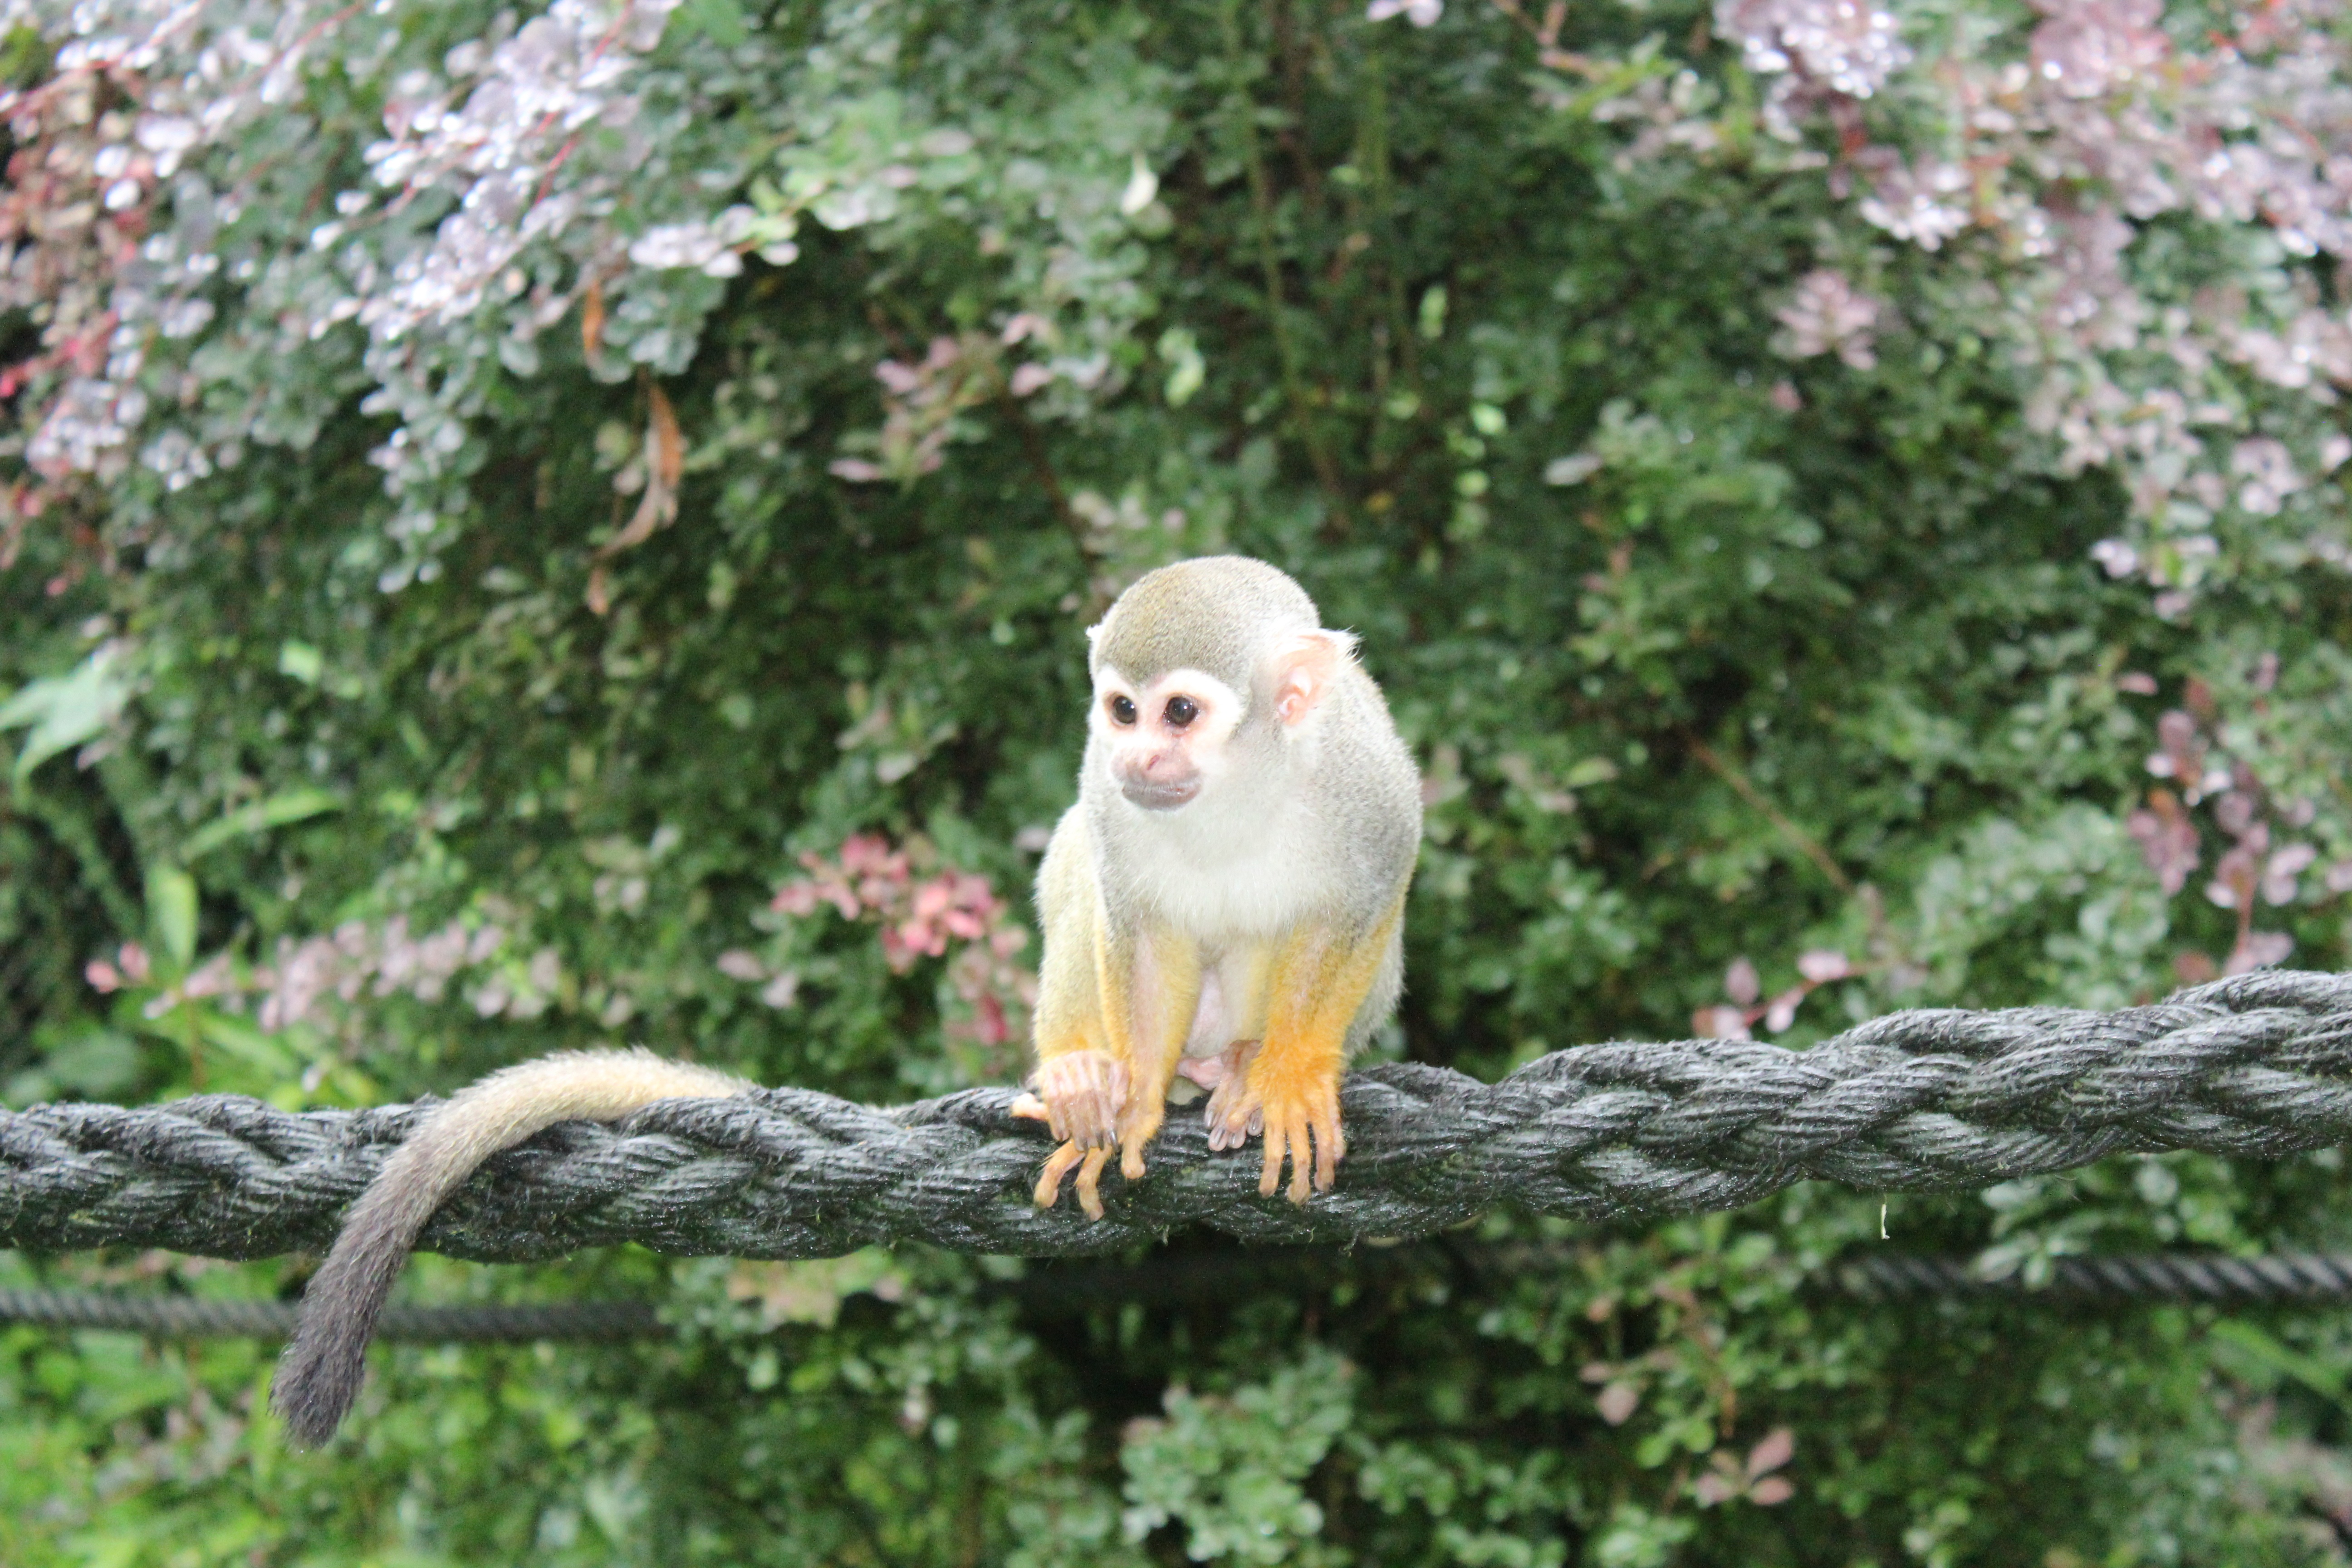
branch, animal, cute, wildlife, zoo, mammal, monkey, fauna, primate, squirrel monkey, vertebrate, creature, exotic, ffchen, macaque, new world monkey, serengeti park, skull monkeys